Ruth: Justice Ginsburg in Her Own Words

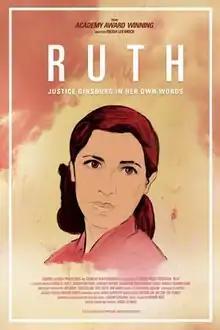
Official poster

Ruth: Justice Ginsburg in Her Own Words is a 2019 American documentary film, directed and produced by Freida Lee Mock, written by Mock and M.A. Golán. It follows Ruth Bader Ginsburg, the second female Supreme Court of the United States Associate Justice.